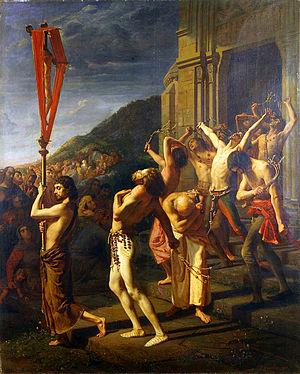
Les Flagellants étaient des groupes ambulants de fidèles qui se donnaient la discipline collectivement en public. Leur mouvement atteignit son apogée durant le XIIIᵉ siècle et le XIVᵉ siècle en Europe occidentale. Ceux qui y prenaient part pensaient que la pratique de la flagellation leur permettrait d'expier leurs péchés, atteignant ainsi la perfection, de manière à être acceptés au royaume des cieux après l'Apocalypse. Ils allaient en procession par les villes, nus jusqu'à la ceinture et armés d'un fouet dont ils se flagellaient publiquement, en chantant des cantiques, pour expier leurs péchés.
Voyages à travers la France et l'Italie est un récit de voyage en anglais de Tobias Smollett publié le 8 mai 1766.